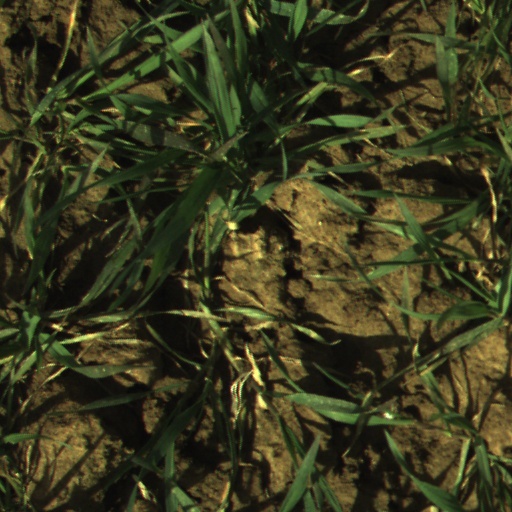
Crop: wheat